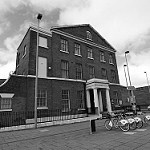
Label: B & W